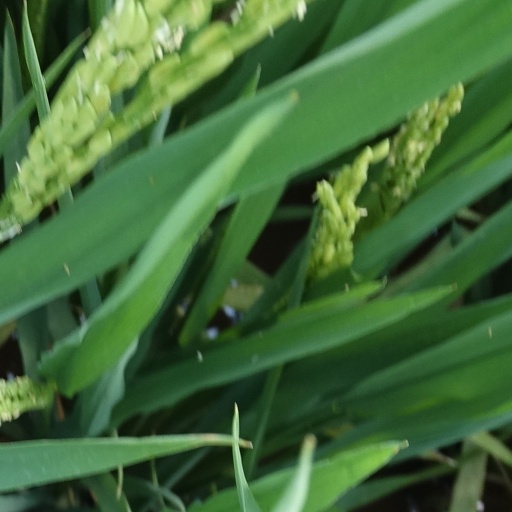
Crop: rice